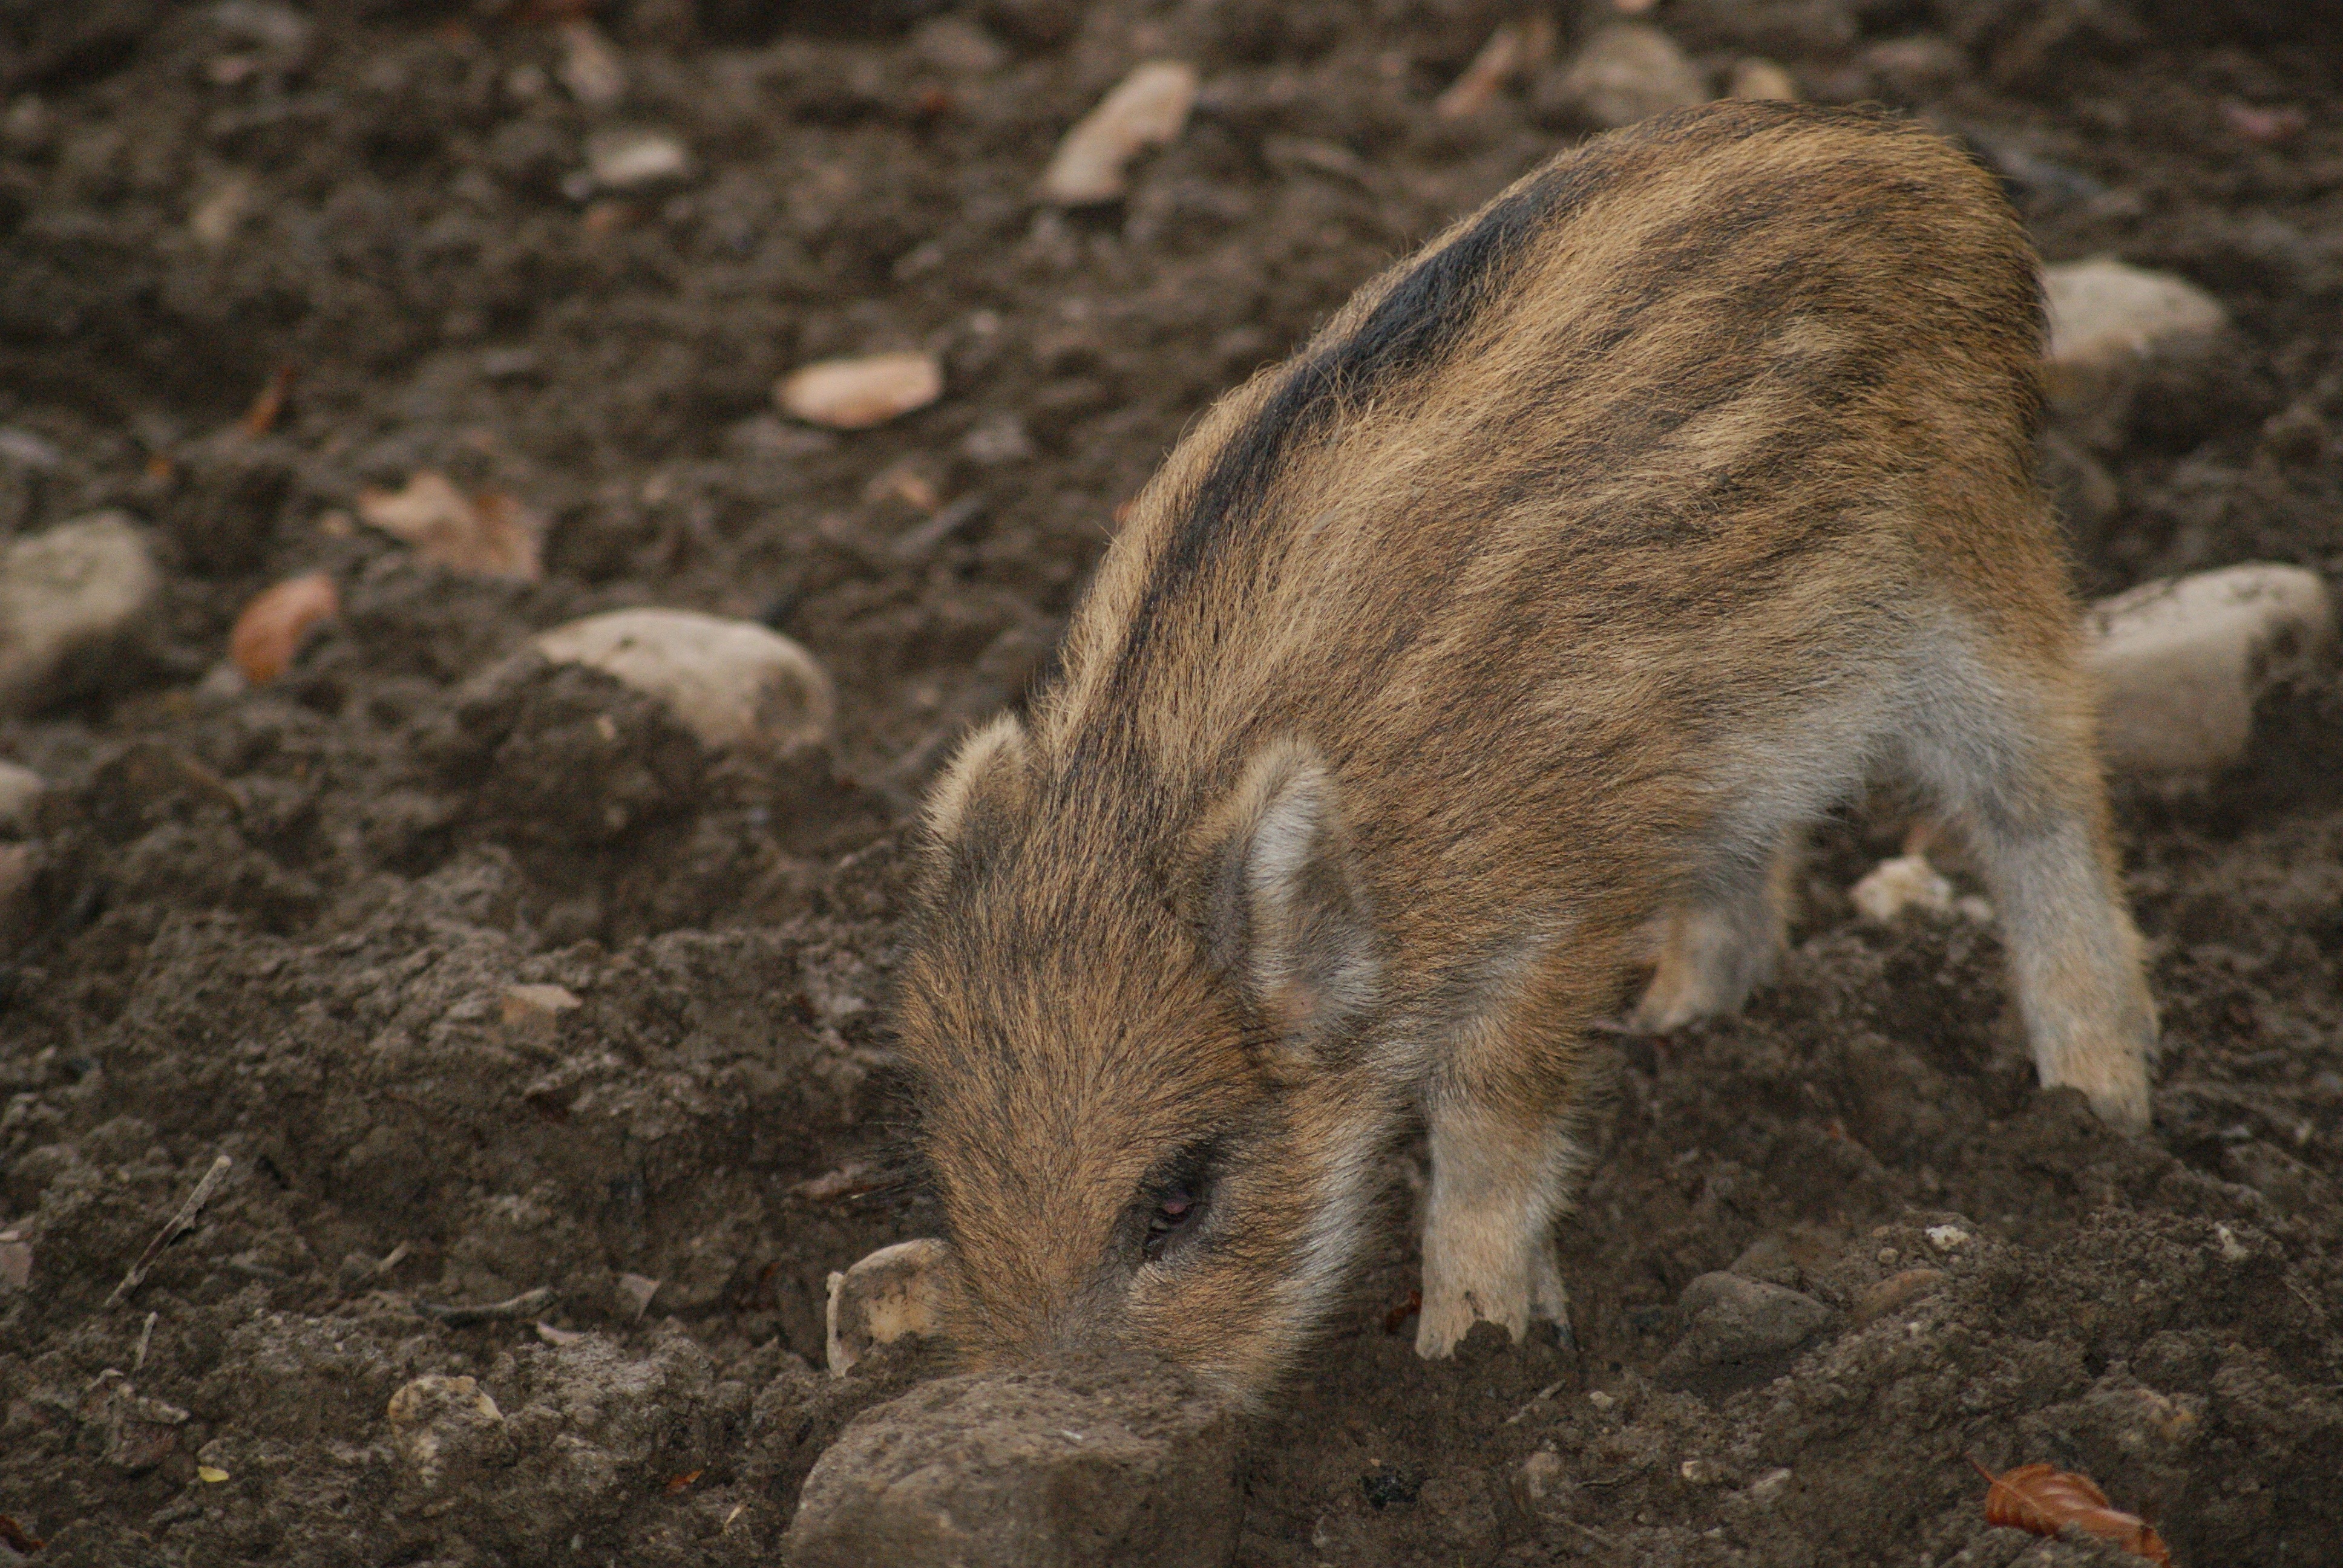
cute, wildlife, mammal, fauna, piglet, animals, vertebrate, pig, wild boar, domestic pig, pig like mammal, peccary